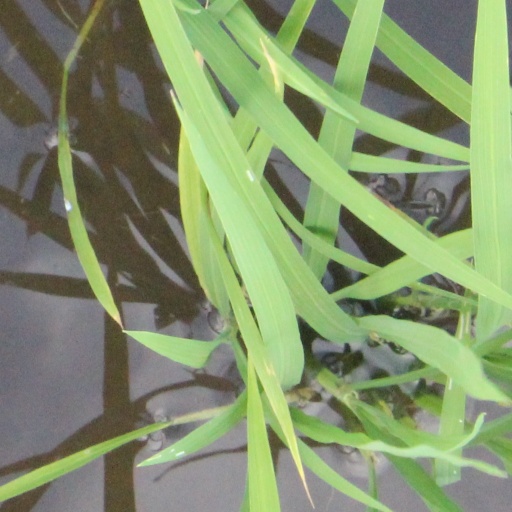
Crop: rice